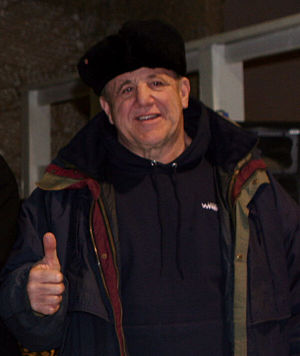
Nikolai Volkoff
Nikolai Volkoff i 2008.
Josip Hrvoje Peruzović, bedre kendt under hans ringetegn Nikolai Volkoff, var en kroatisk-amerikansk professionel wrestler, der var bedst kendt for sine forestillinger i World Wrestling Federation. Selvom Volkoff-karakteren ofte blev fremstillet som en skurkagtig russer, stammede Peruzović fra Jugoslavien.